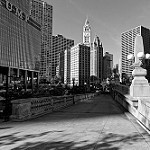
Label: B & W